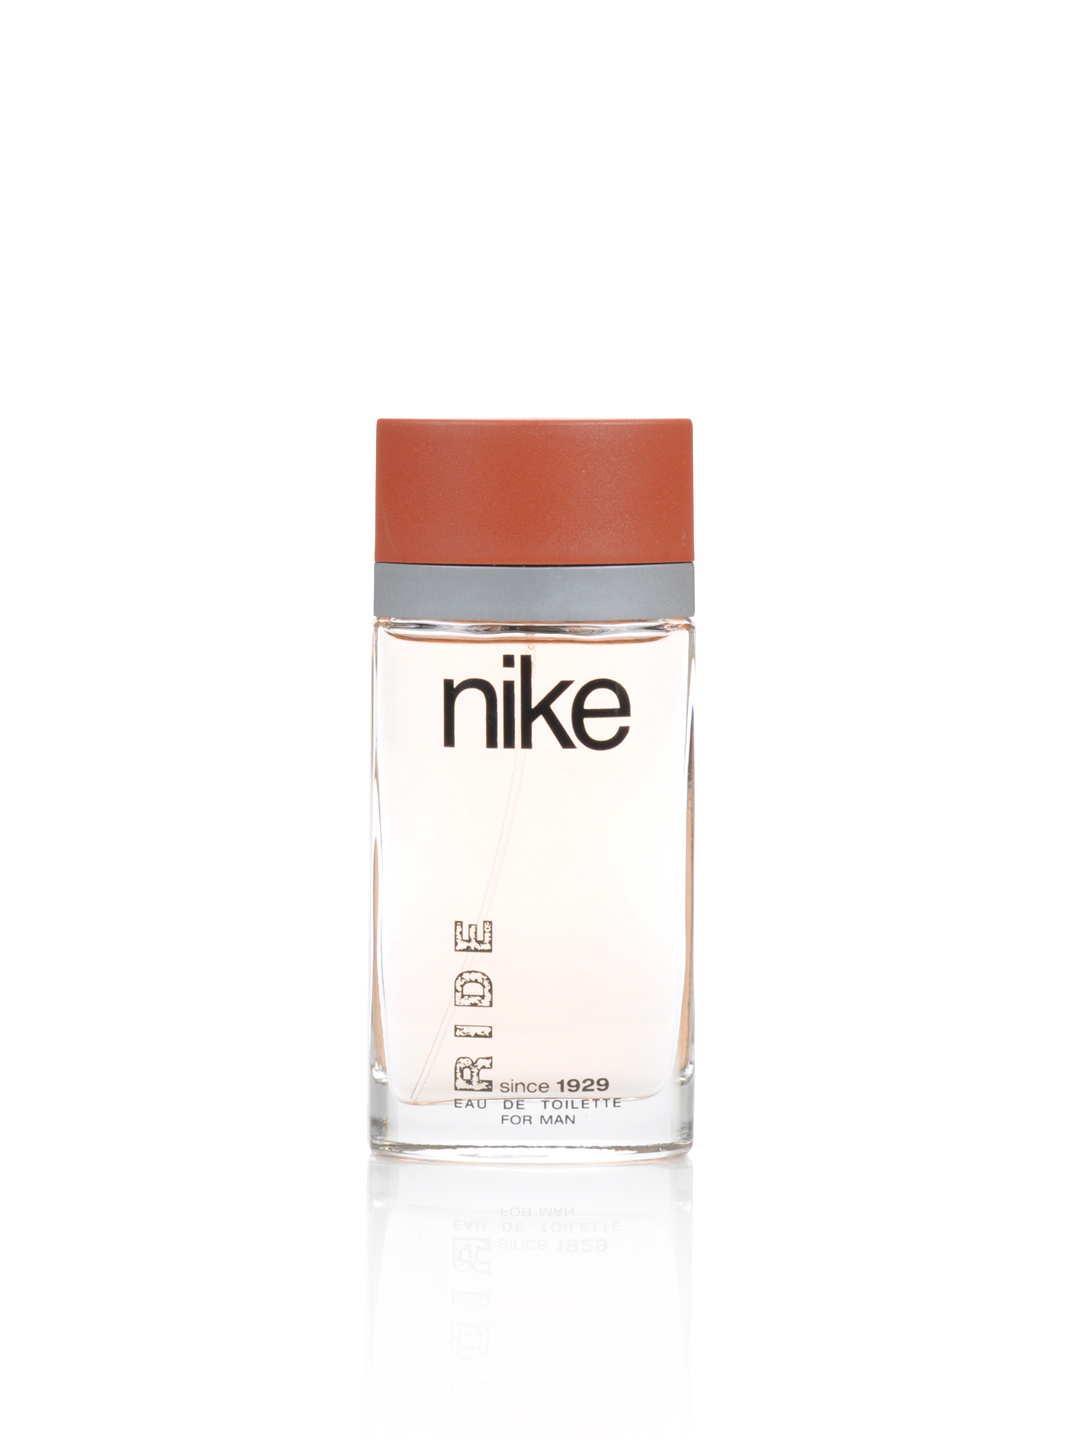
Nike Fragrances Men Ride Perfume 75 ml
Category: Personal Care / Fragrance / Perfume and Body Mist
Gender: Men
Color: Brown
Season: Spring 2017
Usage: Casual